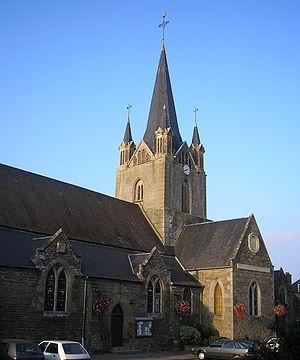
Vassy est une ancienne commune française, située dans le département du Calvados en région Normandie, devenue le 1ᵉʳ janvier 2016 une commune déléguée au sein de la commune nouvelle de Valdallière.